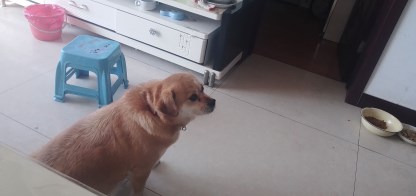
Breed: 3336-n000121-chinese_rural_dog